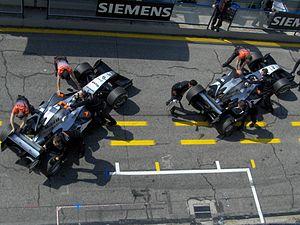
Le Grand Prix de Saint-Marin de Formule 1 2005 s'est tenu le 24 avril à Imola sur le circuit Enzo et Dino Ferrari.